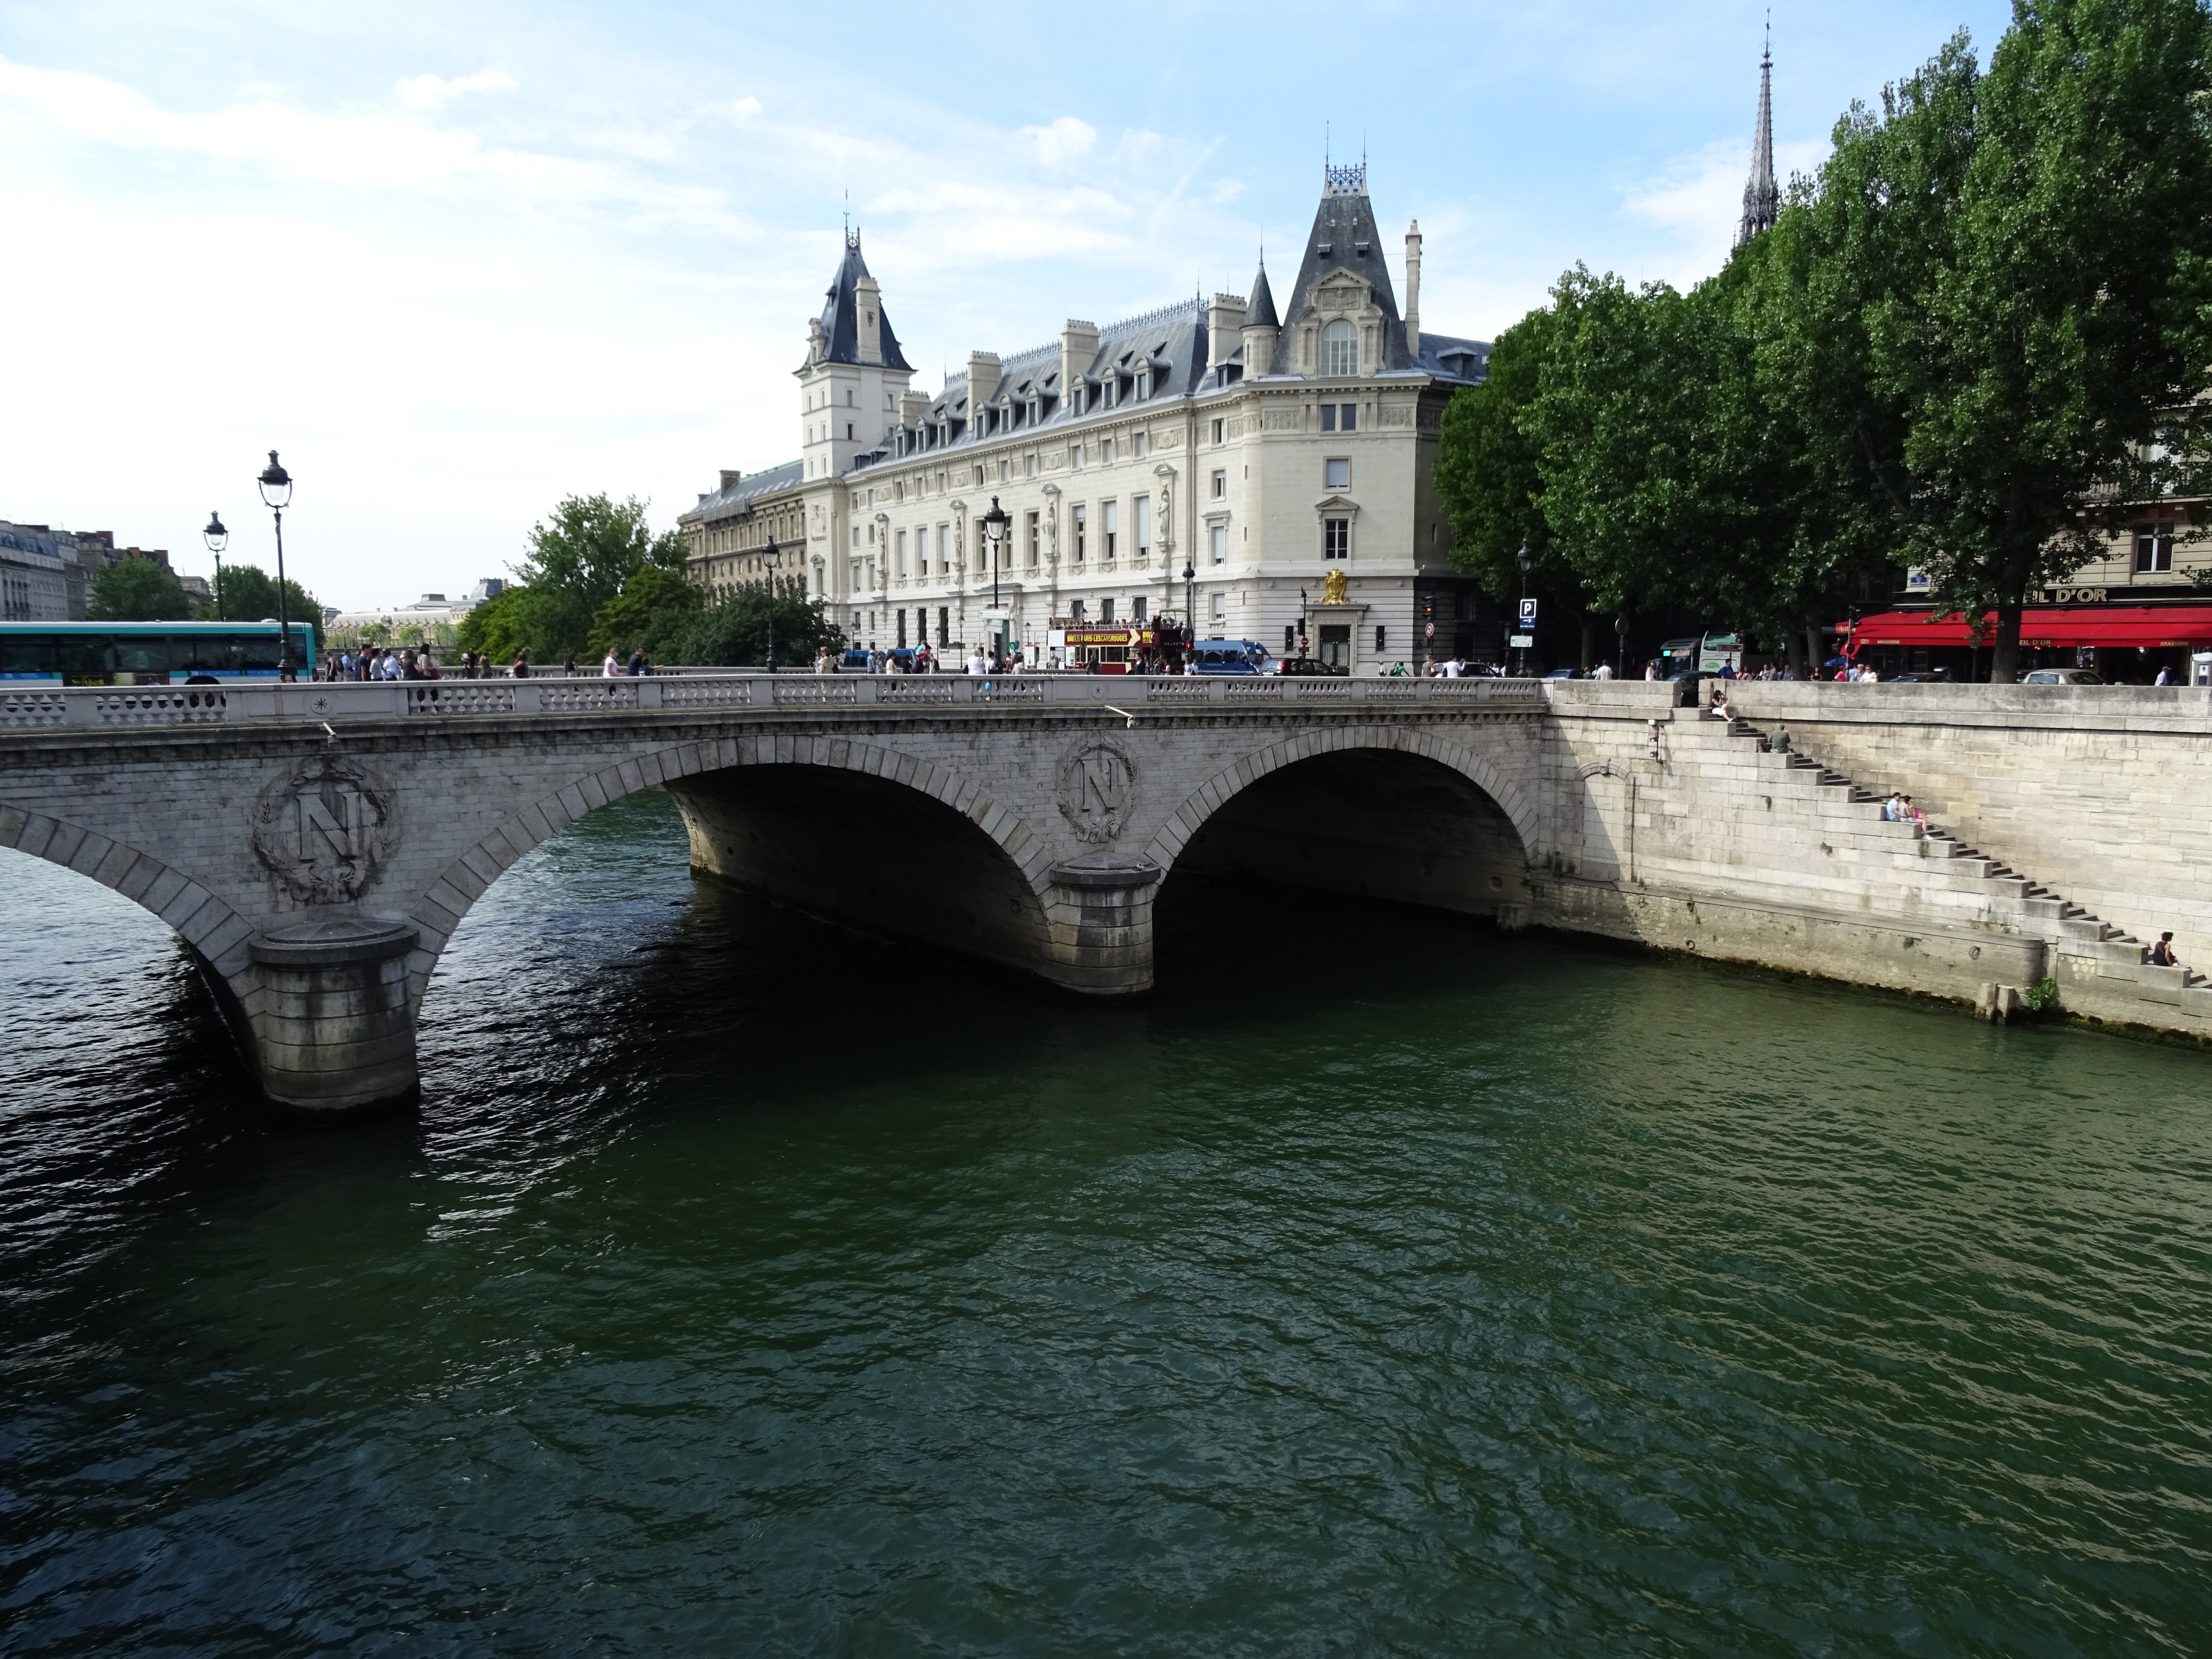
water, bridge, city, paris, river, canal, france, waterway, seine, channel, landform, arch bridge, river seine, nonbuilding structure